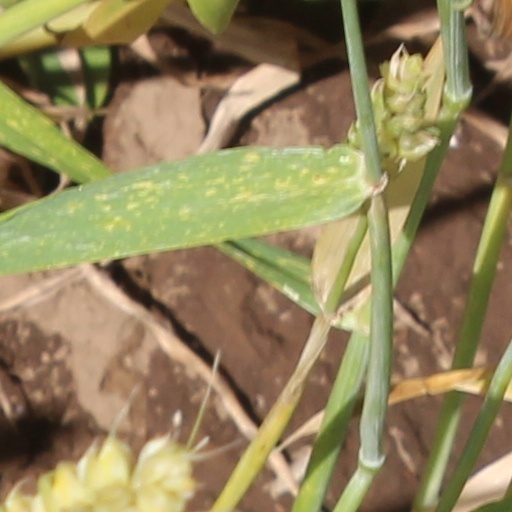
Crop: wheat